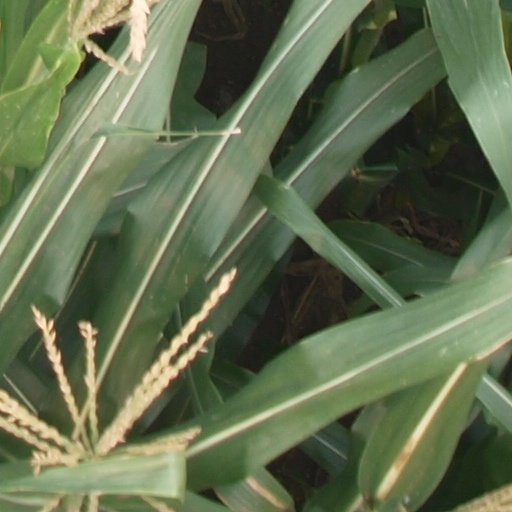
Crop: maize; corn